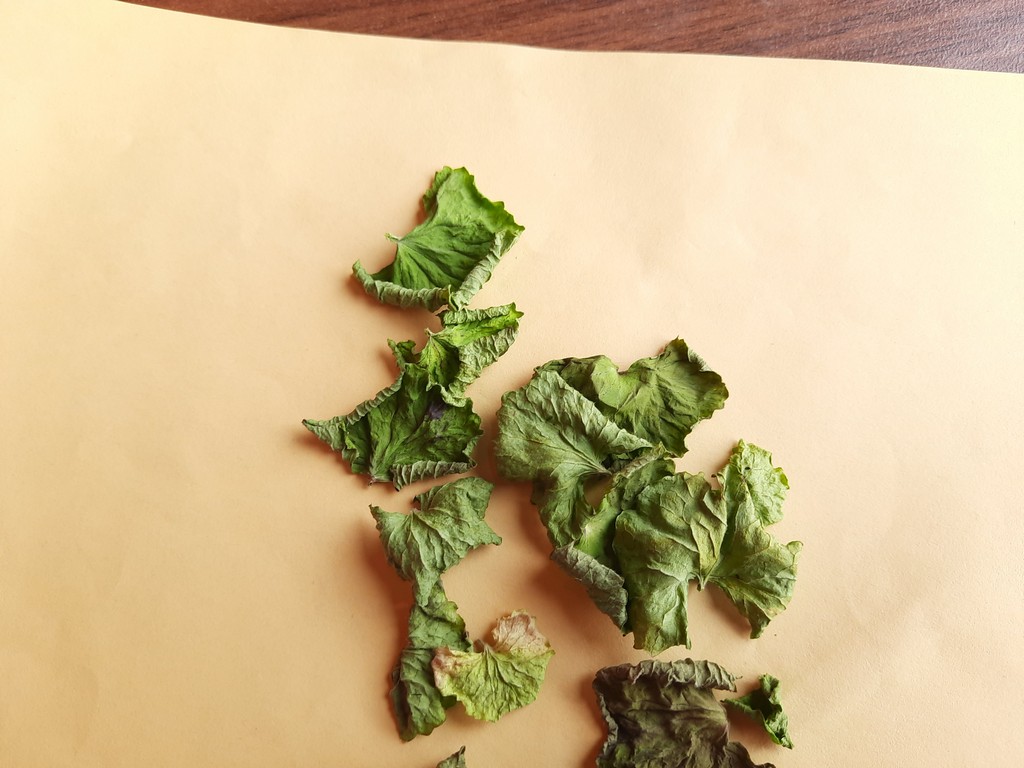
Label: Dried